Sound Transit

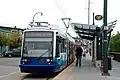
The first light rail line the region, Tacoma Link, opened in August 2003

In January 2001, the new chair of the U.S. House Appropriations Subcommittee on Transportation called for an audit of Sound Transit's finances to be conducted by the inspector general of the U.S. Department of Transportation before allowing for further federal grants on the light rail project. A private audit commissioned by Sound Transit determined that the agency's financial estimates had been "overly optimistic", lacked adequate contingencies, and were drawn from insufficient data. Eight different citizens' groups called for various solutions to replace or dissolve the agency; among them were a new referendum, replacement of light rail with the planned city monorail network, or a fare-free bus system endorsed by two former Washington governors. CEO Bob White resigned and was replaced by Joni Earl, previously chief operating officer; she is credited with salvaging the light rail project and restoring public trust in Sound Transit. Earl, an accountant who had little transit experience but was a city manager and deputy county executive under Drewel, sought to make the agency more transparent and produce a more realistic budget for its projects.